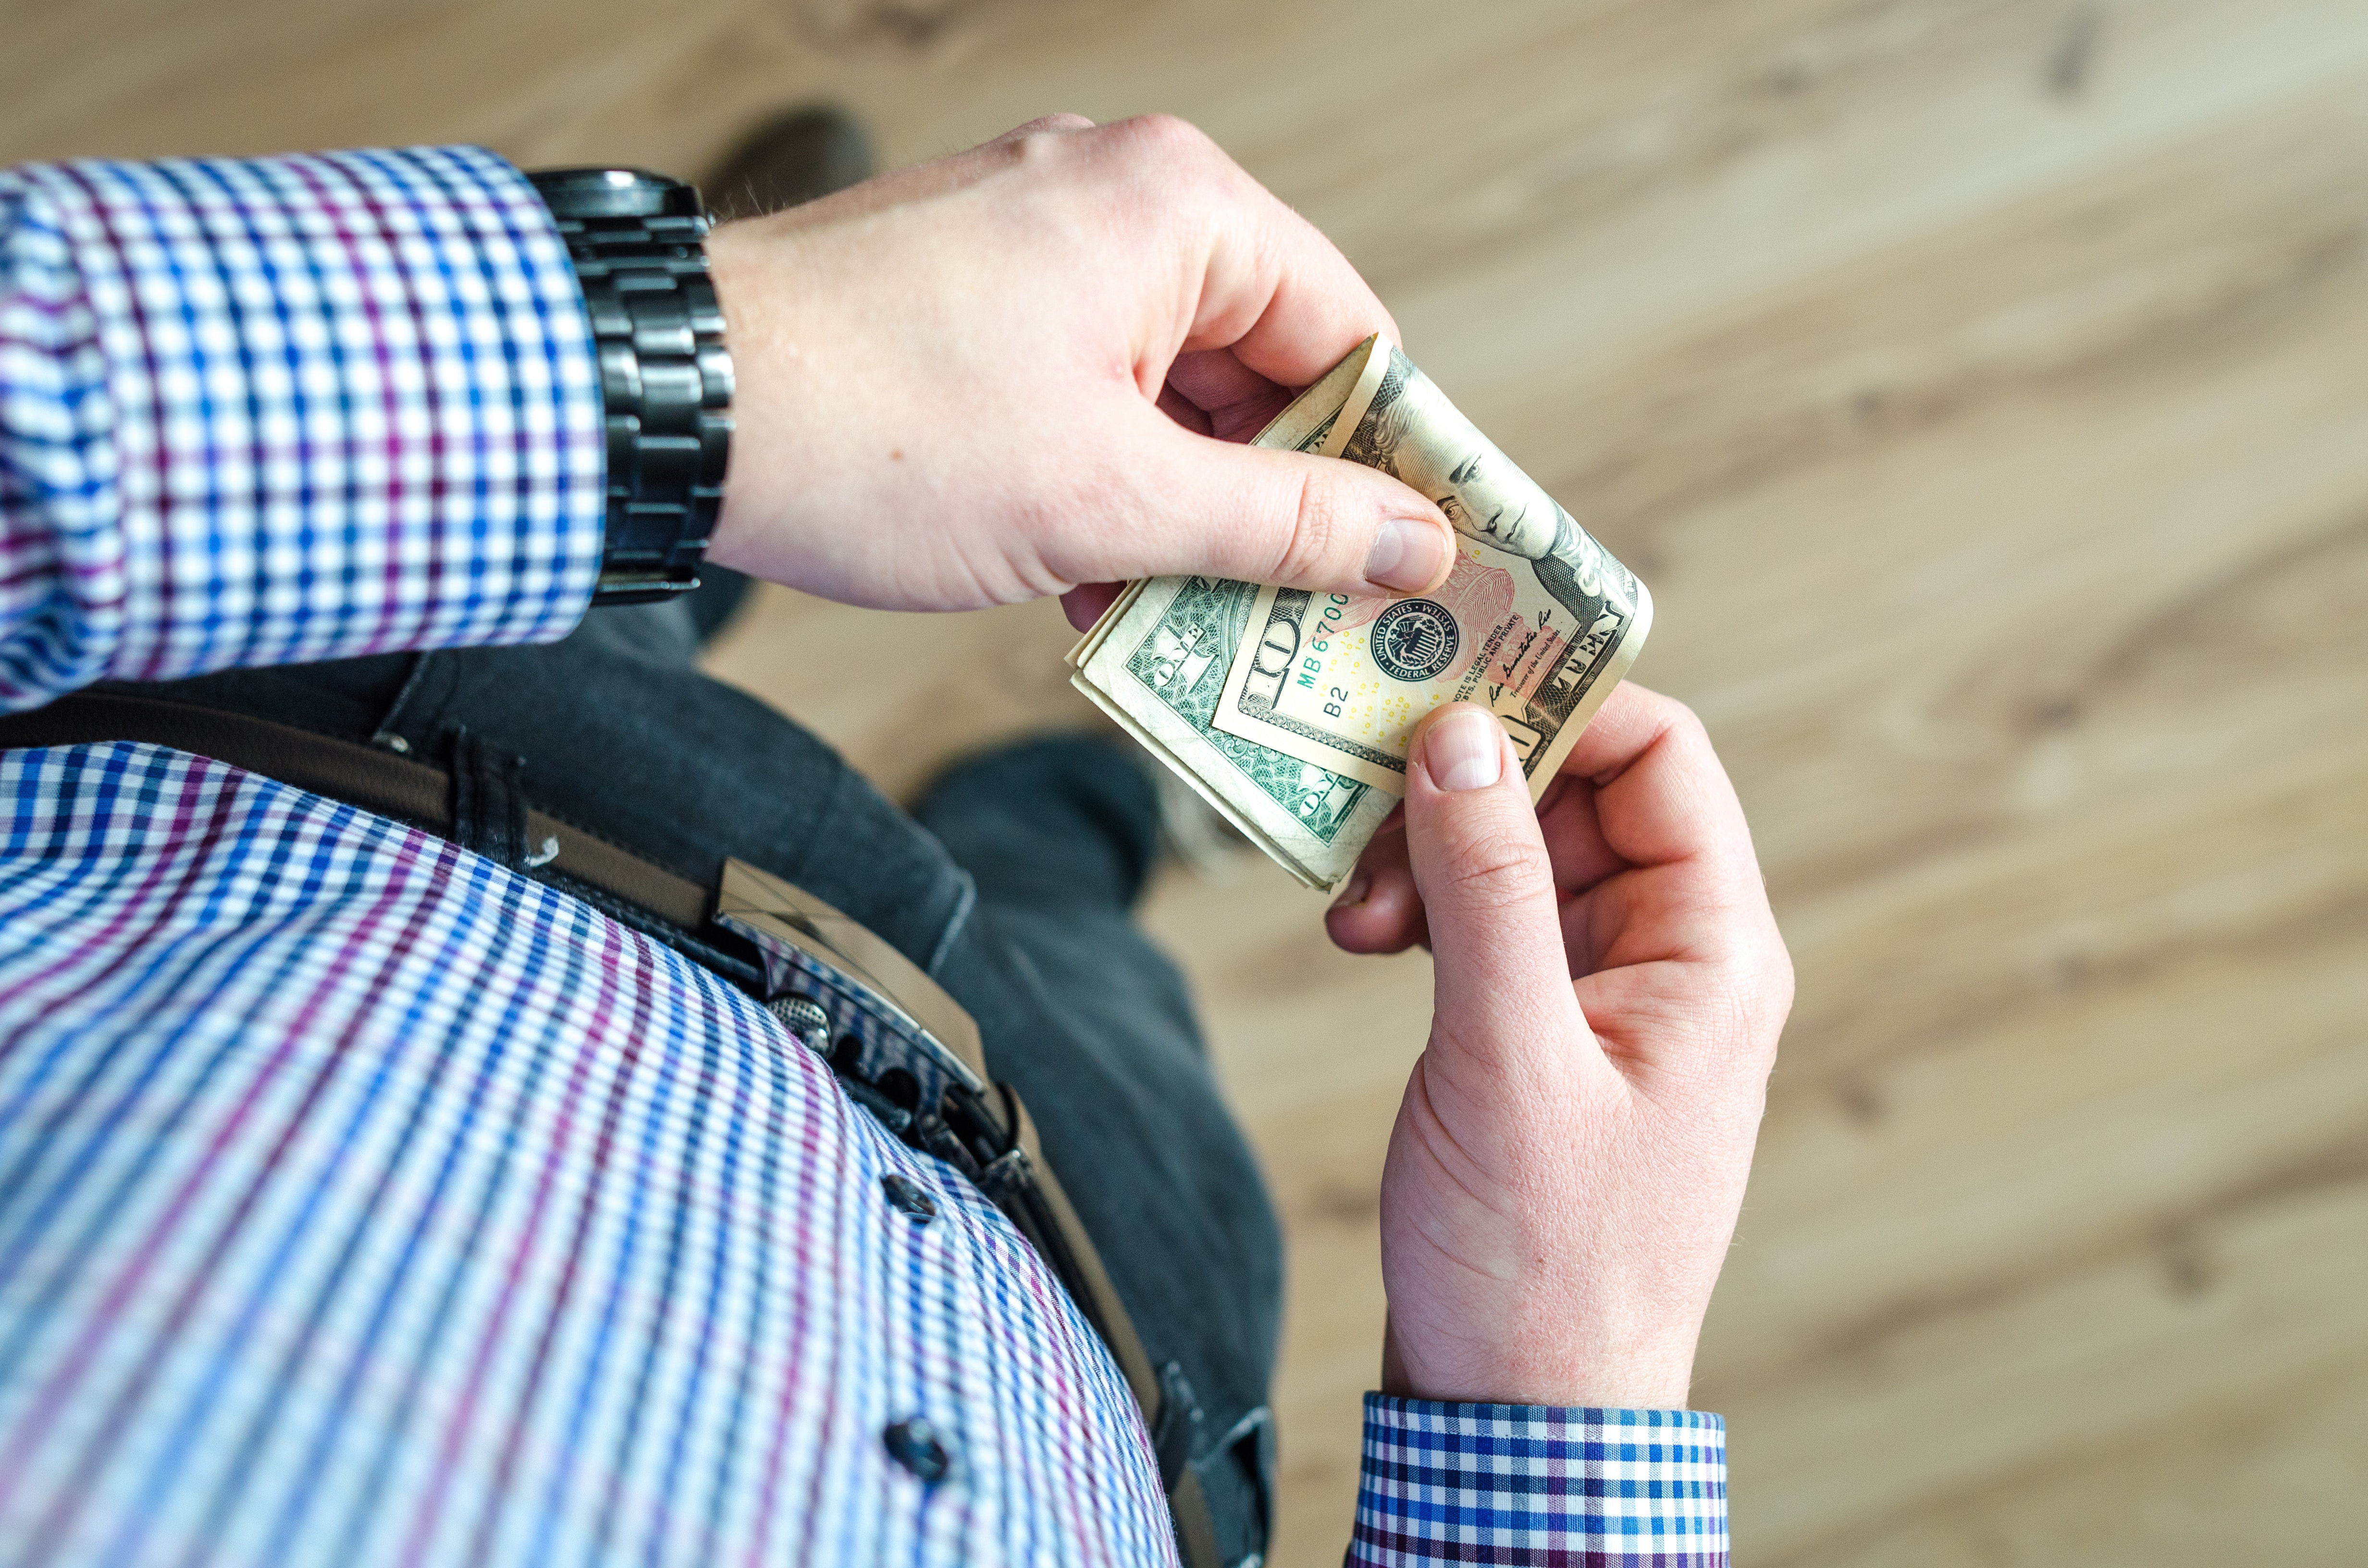
hand, finger, money, design, cash, pattern, pocket, coin purse, nail, fashion accessory, wallet